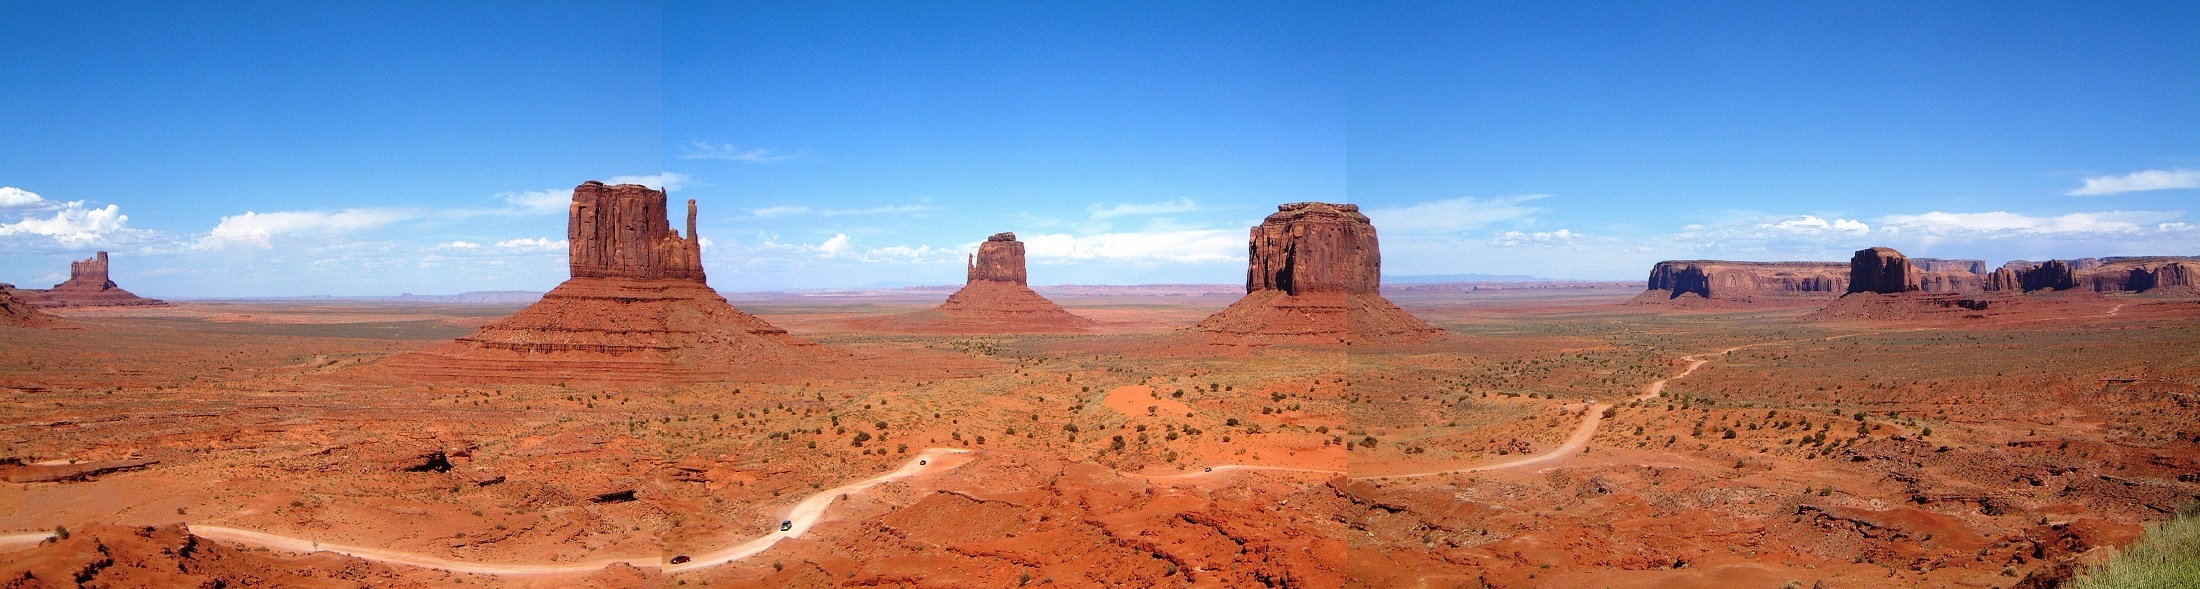
landscape, rock, desert, valley, panorama, formation, remote, scenic, usa, soil, canyon, erosion, badlands, plateau, southwest, sahara, wadi, butte, landform, monument valley, mesas, natural environment, geographical feature, aeolian landform